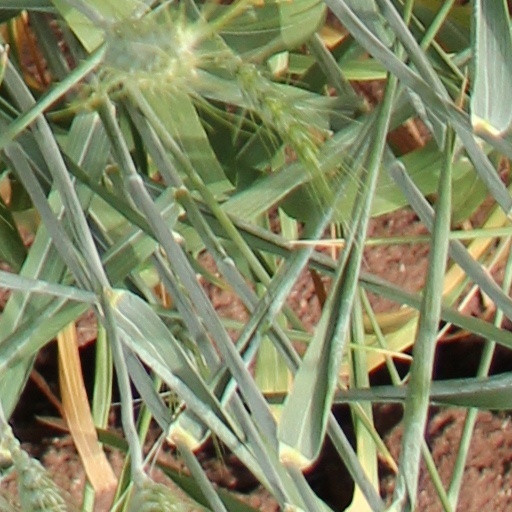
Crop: wheat